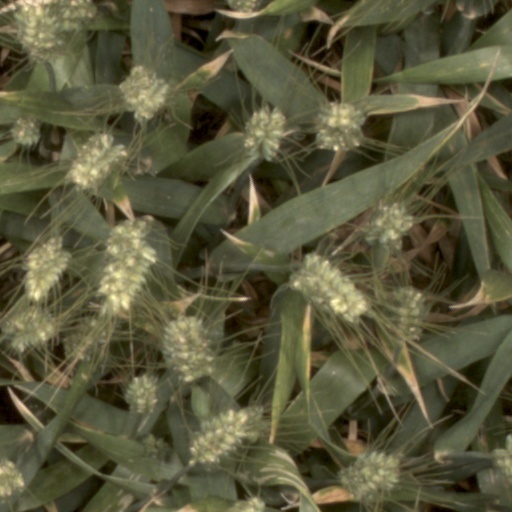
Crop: wheat